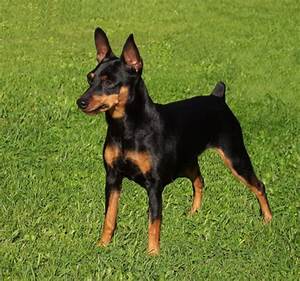
Label: cane